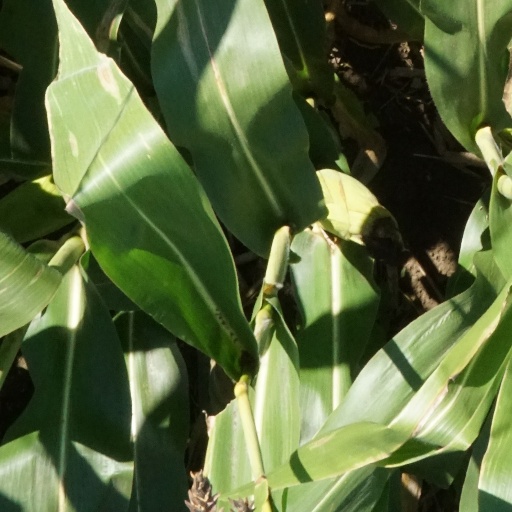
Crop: maize; corn